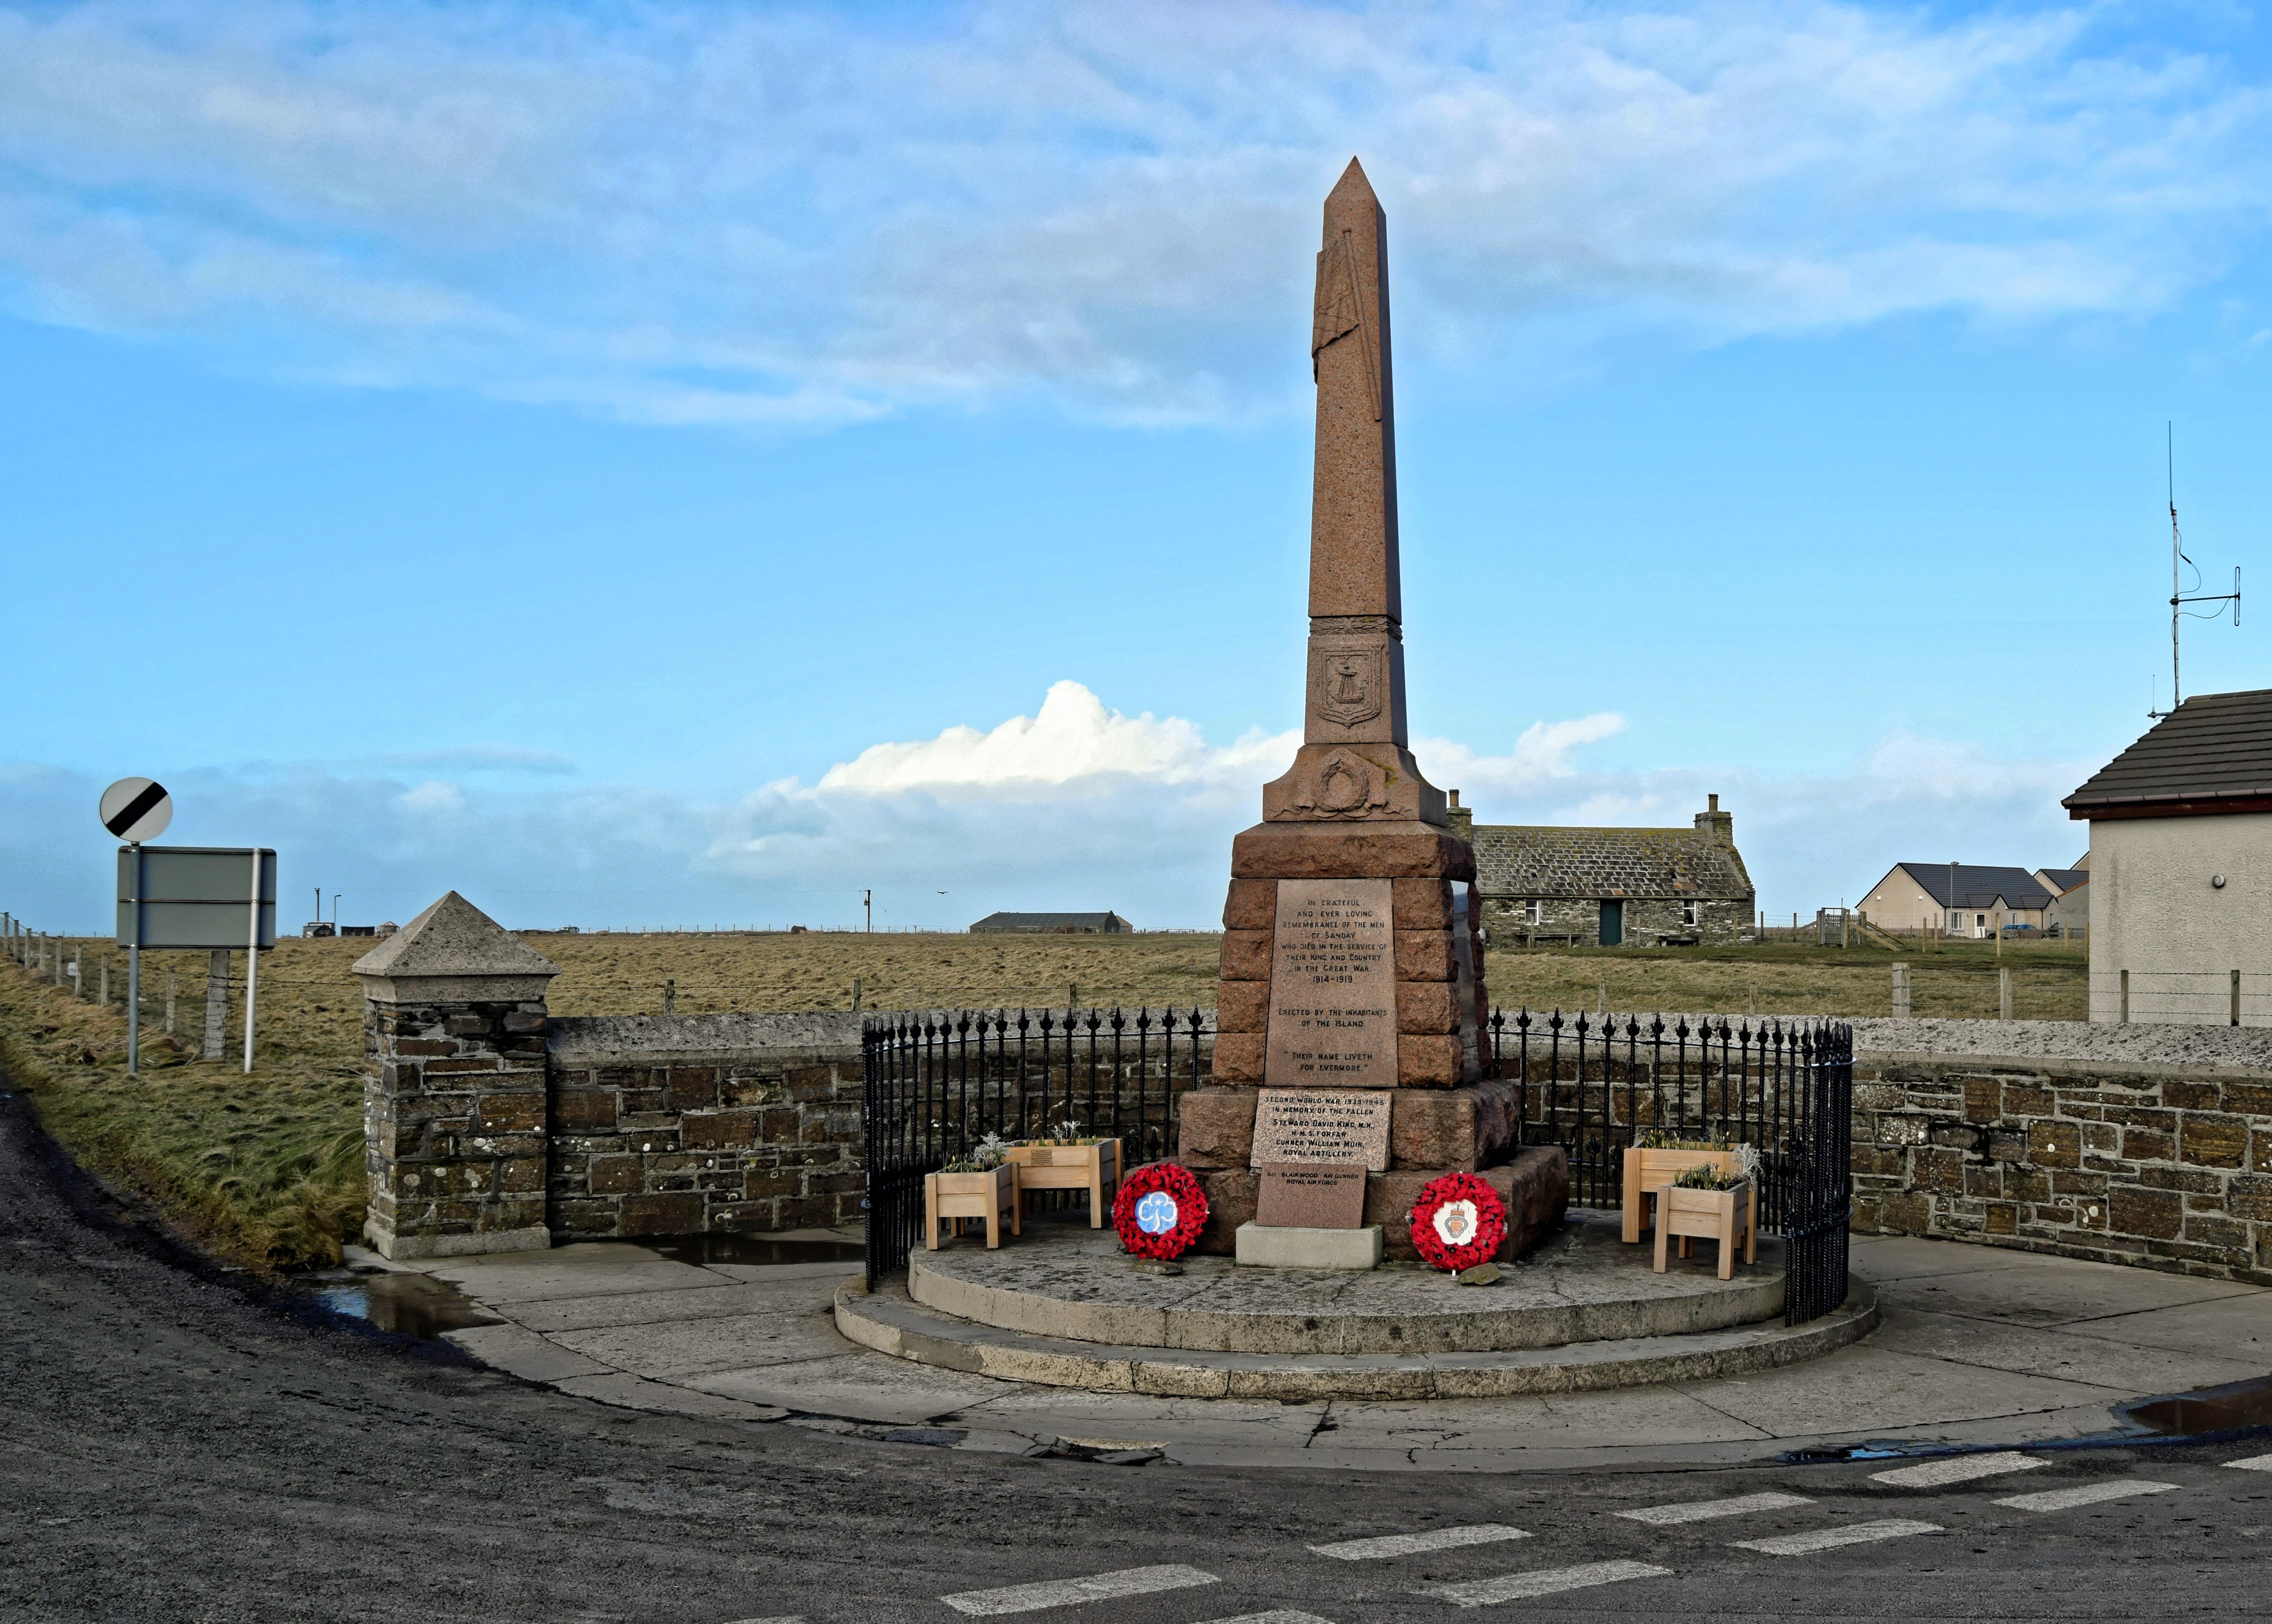
monument, panorama, travel, military, arch, tower, landmark, historic, tourism, place of worship, world, memorial, war, british, history, town square, remembrance, sacrifice, ancient history, orkney, sanday